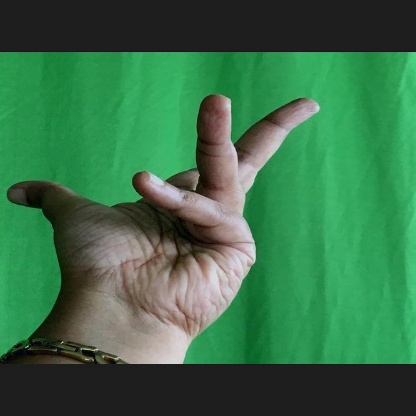
Mudra: Alapadmam